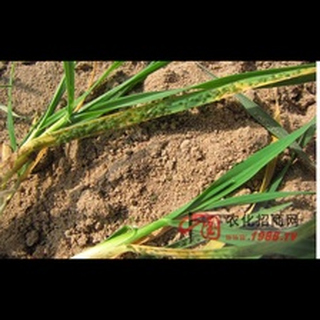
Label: wheat_aphid